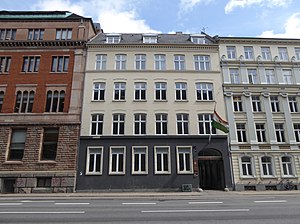
Niels Juels Gade / Bebyggelse
Nr. 5 med Nigers ambassade.
Niels Juels Gade er en gade i Indre By i København, der går fra Holmens Kanal til Havnegade. Gaden ligger i forlængelse af Christian IV's Bro til Christians Brygge og indgår sammen med dem i Ring 2. Langs hele den sydlige side af gaden ligger Danmarks Nationalbank. På den nordlige side ligger der en række etageejendomme, der primært bruges til erhverv. Desuden ligger Nigers ambassade i gaden. Gaden er opkaldt efter søhelten Niels Juel.